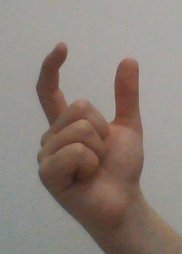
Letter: nun